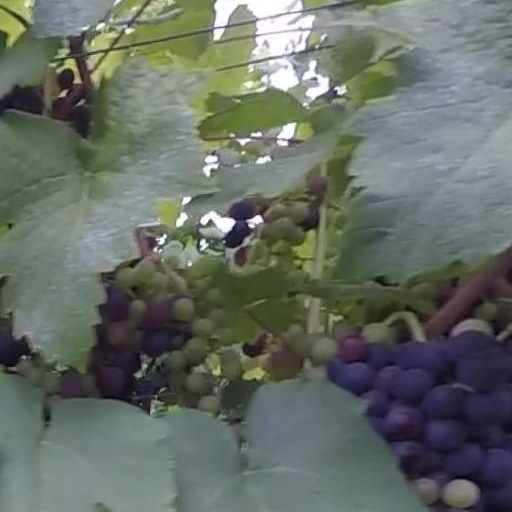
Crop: grape